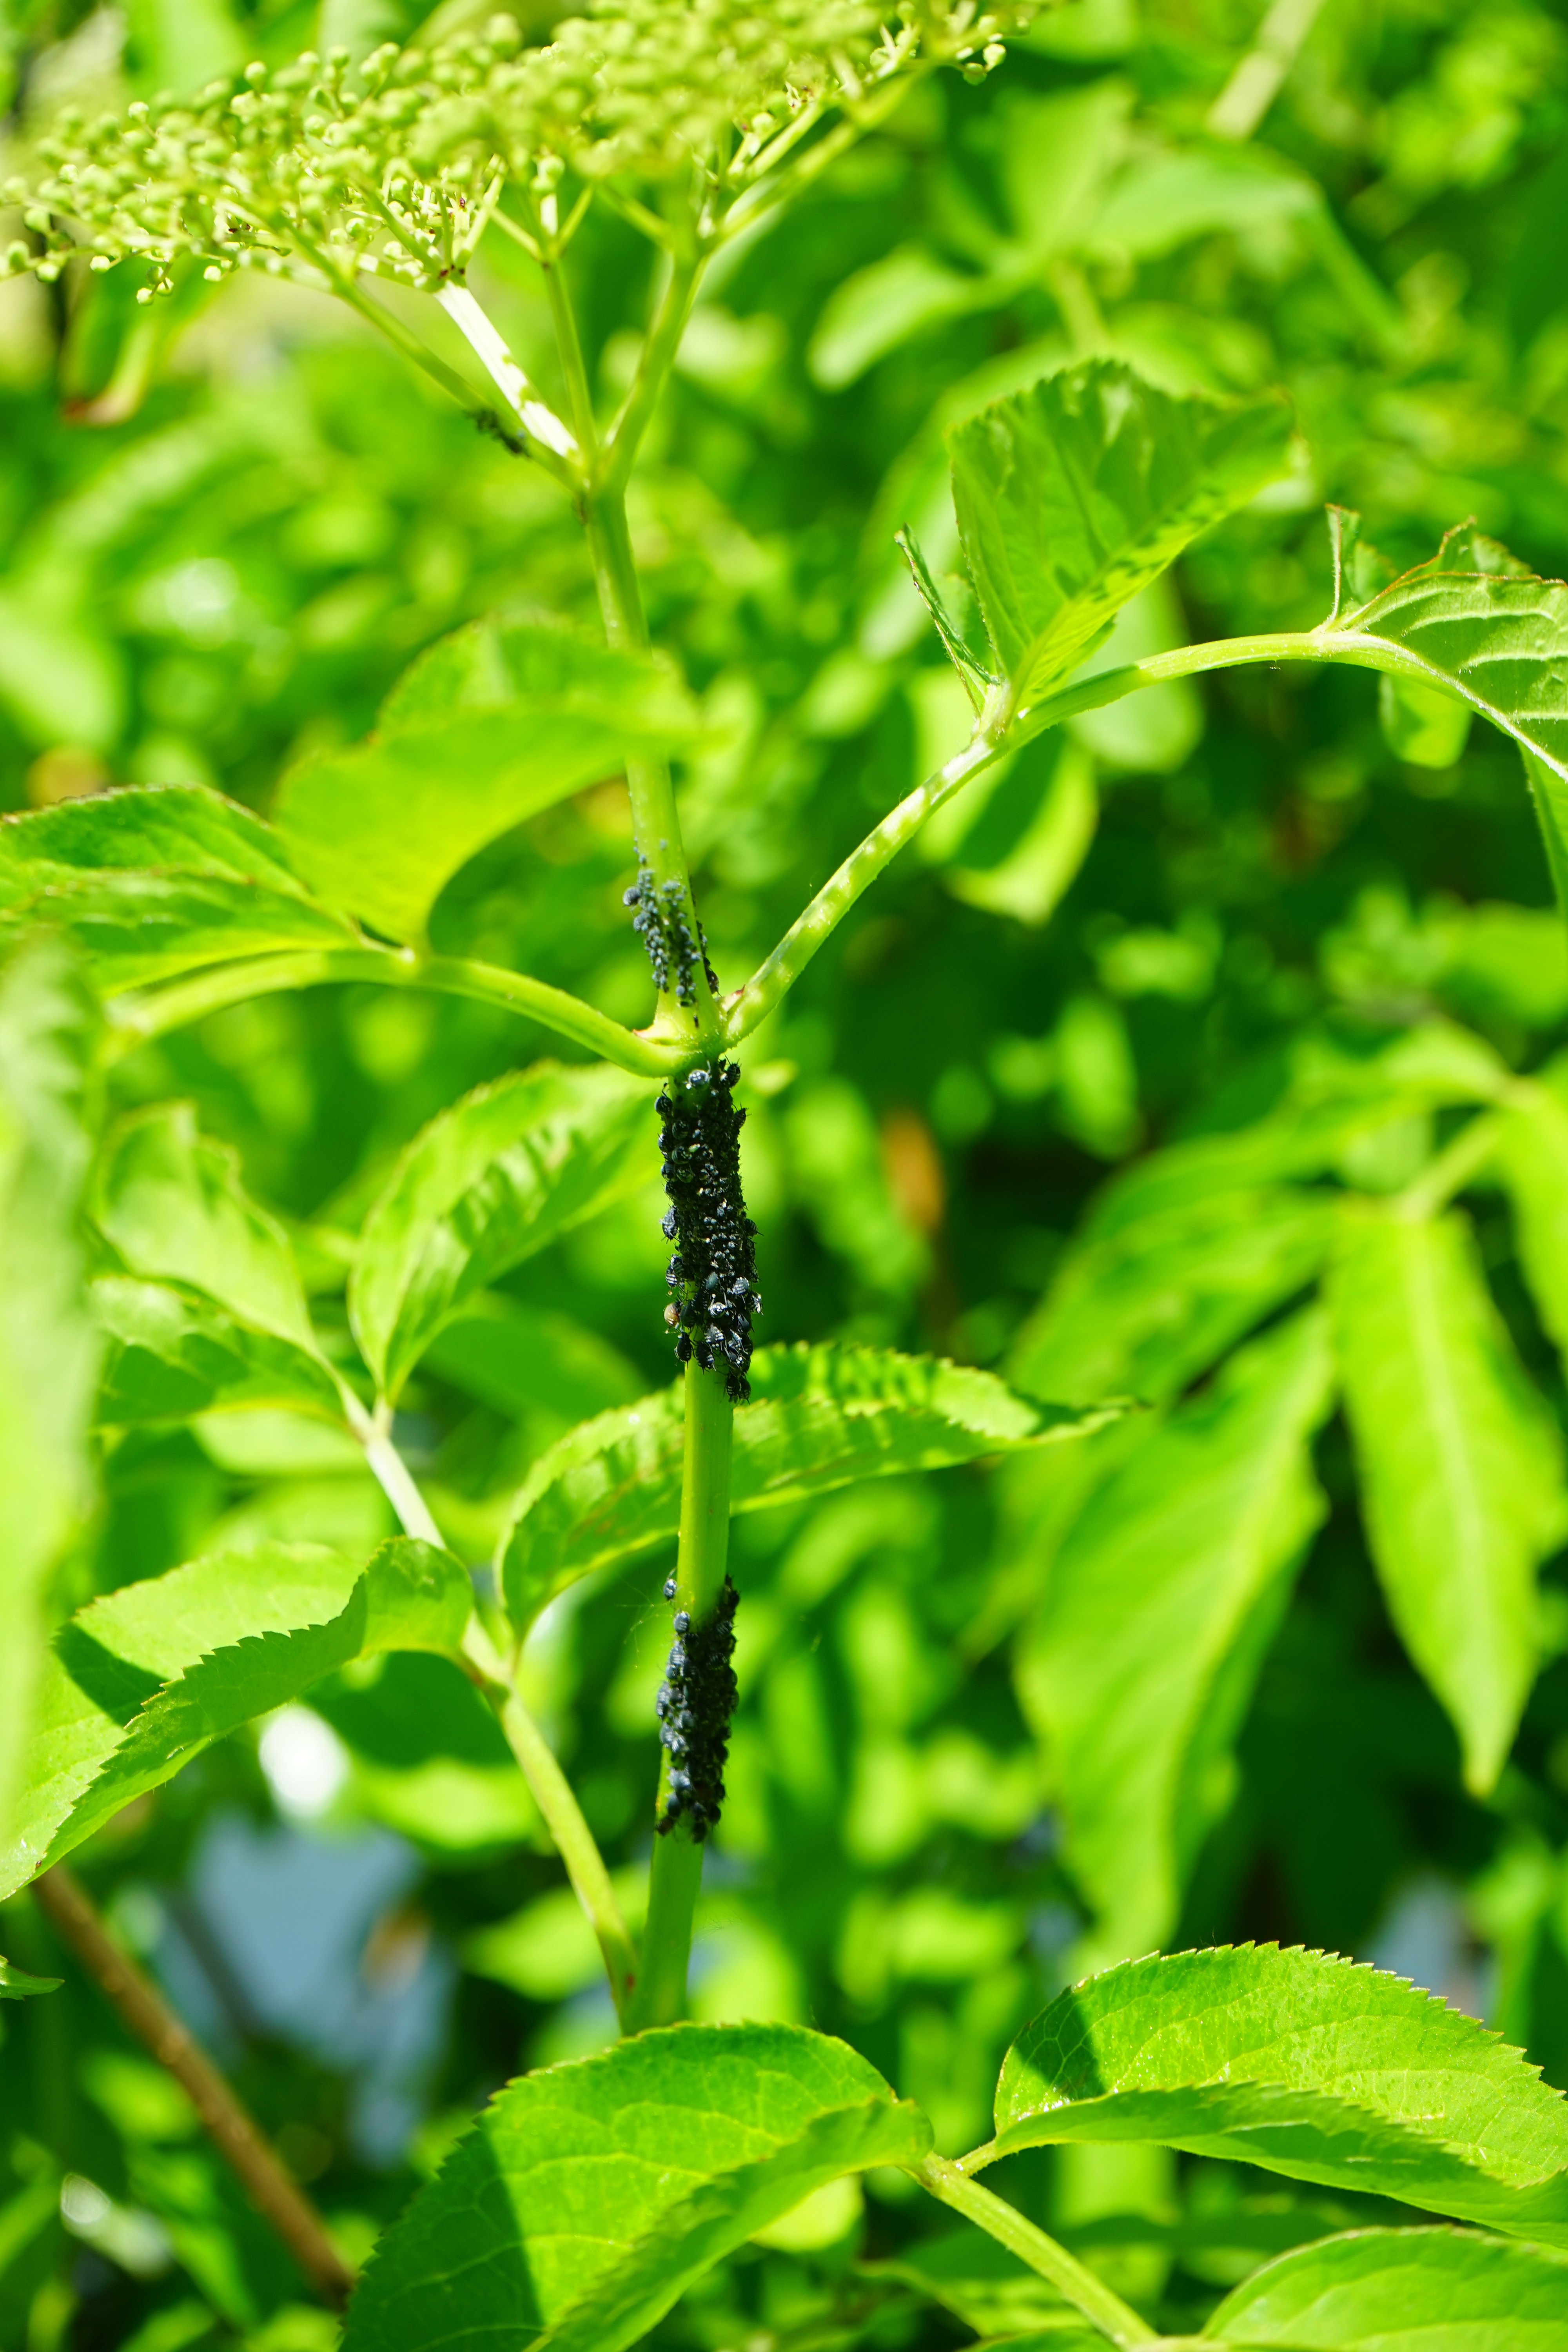
tree, branch, plant, lawn, leaf, flower, bush, food, green, herb, produce, vegetable, insect, invertebrate, elder, lilac, pests, aphids, vermin, flowering plant, infestation, adoxaceae, holder bush, sambucus, sambucus nigra, holler, black elderberry, holder, lice, pest control, land plant, black elder aphids, aphis sambuci